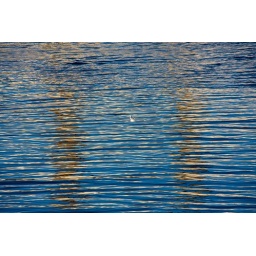
The bird flew across the reflection cast on the water by the power station.